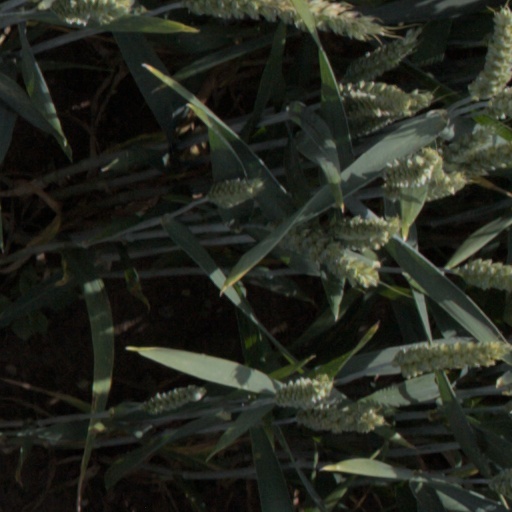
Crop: wheat